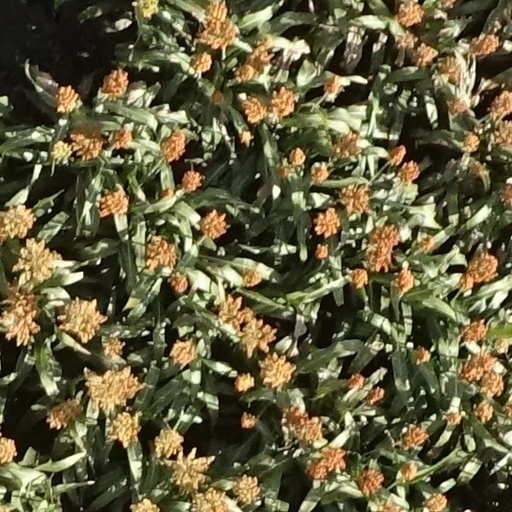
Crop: sorghum